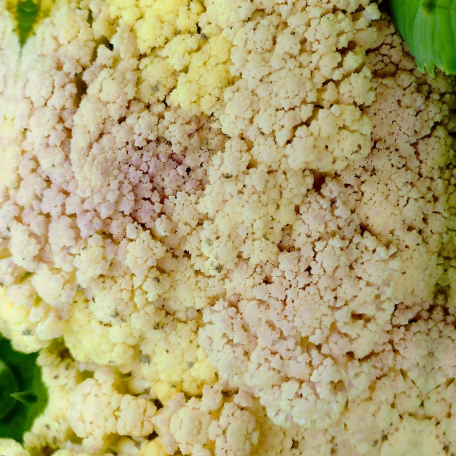
Label: Bacterial spot rot